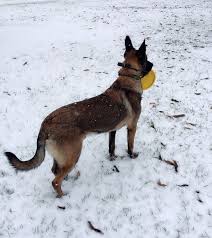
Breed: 233-n000071-malinois